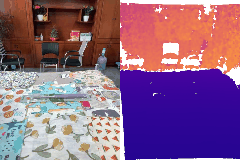
Label: tooth_brush